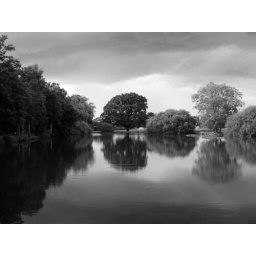
Storm Brewing in black & white